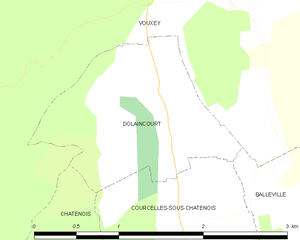
Carte des communes françaises Dolaincourt